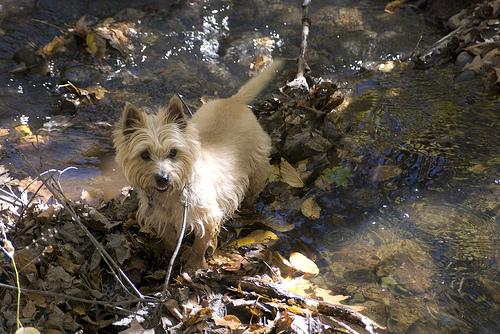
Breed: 211-n000009-cairn